My Lucky Stars

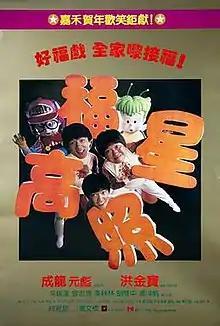
Theatrical release poster

My Lucky Stars is a 1985 Hong Kong action comedy film starring and directed by Sammo Hung. The film was written by Barry Wong, and produced by Leonard Ho. The film co-stars Jackie Chan, Yuen Biao, Sibelle Hu, Richard Ng, Charlie Chin, Eric Tsang, and Stanley Fung. It was released as 5 Lucky Stars in Japan and as Ninja Encounter in the Philippines. "My Lucky Stars" is the second film in the "Lucky Stars" series, and a semi-sequel to "Winners and Sinners", with many of the same actors returning as the "Five Lucky Stars" troupe, albeit with different character names and slightly different roles.